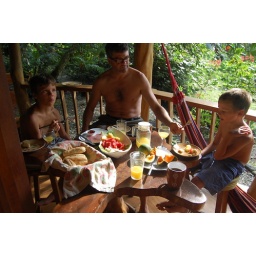
Breakfast in the beach house